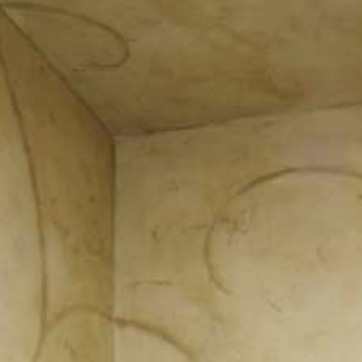
Material: wallpaper